Pulp Sport

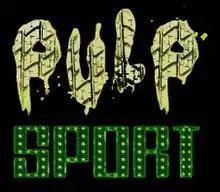

Pulp Sport is a New Zealand television show that mixes sport with various styles of comedy. The hosts Jamie Linehan and Ben Boyce acted under their respective pseudonyms Bill and Ben, performing a half-hour of various sports based skits. They were usually accompanied by an anthropomorphic fox mascot.